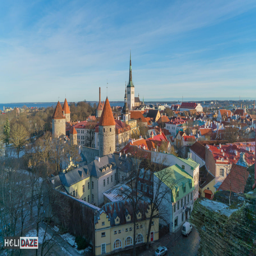
the old town is a world heritage site and walking the cobbled streets here is like stepping back into continent